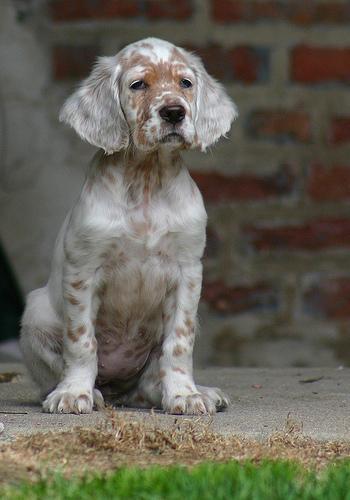
english setter